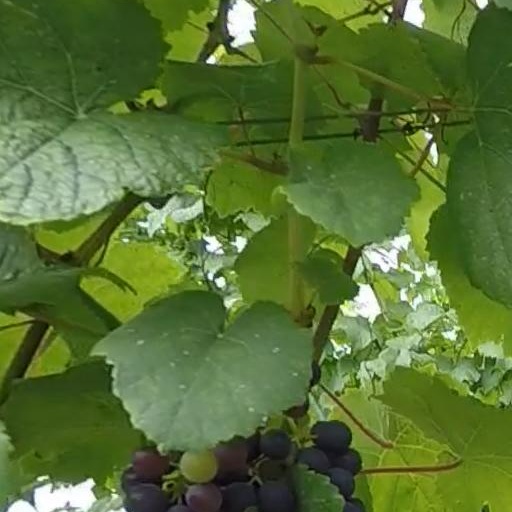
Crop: grape